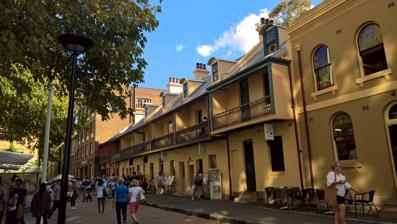
Building: Playfair Street Terraces
Country: Australia
Year built: 1877
Not to be confused with Playfair's Terrace . Historic site in New South Wales, Australia Playfair Street Terraces Playfair Street Terraces, 17–31 Playfair Street, The Rocks, NSW Location 17–31 Playfair Street, The Rocks , City of Sydney , New South Wales , Australia Coordinates 33°51′30″S 151°12′29″E / 33.8583°S 151.2081°E / -33.8583; 151.2081 Built 1875–1877 Owner Property NSW New South Wales Heritage Register Official name Playfair Street Terraces; Tara Terrace (Nos 19-27); Argyle Terrace Type State heritage (built) Designated 10 May 2002 Reference no. 1569 Type Terrace Category Residential buildings (private) Location of Playfair Street Terraces in Sydney Show map of Sydney Playfair Street Terraces (Australia) Show map of Australia Playfair Street Terraces is a heritage-listed former residence and now shops located at 17–31 Playfair Street in the inner city Sydney suburb of The Rocks in the City of Sydney local government area of New South Wales , Australia. It was built from 1875 to 1877. It is also known as Tara Terrace (Nos 19-27) and Argyle Terrace . The property is owned by Property NSW , an agency of the Government of New South Wales . It was added to the New South Wales State Heritage Register on 10 May 2002. History The subject land appears to have been largely undeveloped until the 1870s. The street now known as "Playfair Street" was not shown on a plan of the area dated 1868. Since the mid 1870s the street has been known by a number of names: New George St, c. 1873 –1876; Little Gloucester Street, c. 1877 –1886; Harrington Street, 1923–1953; and Playfair Street, since 1953. The 1868 plan shows a laneway cuts through the south eastern portion of the block, accessing the properties fronting George St and a large building connected to Flour mills located opposite the site. The Argyle Stores occupy the south western section of the block. The land on the western side of Playfair Street was part of Lot 2 of Section 85 granted to William Carr and John Rogers on 26 October 1838. This land included the southern portion of the site, land now occupied by Nos. 21–31 Playfair Street. In 1839 the land granted to Carr and Rogers was sold to Frederick Wright Unwin. Unwin commenced his Bonded Stores in the same year. In 1842 Unwin leased the northern section of his property and continued to develop the southern portion of his site. In 1870 part of Unwin's land was acquired by William Whaley Billyard who by the end of 1871 consolidated this with a grant made on 26 September 1871. This land was sold two years later to Robert Pemberton Richardson of Sydney, an auctioneer. A Certificate of Title dated December 187431, shows the land, including the subject sites, extending east from Gloucester Street with small frontage to George St North. Richardson had by this time subdivided the land, part of DP 143 and offered the thirty one allotments for sale at auction on 11 December 1874. The lots were advertised as Freehold City Allotments about Little Gloucester Street and Mill Street. The plan shows the irregularly shaped allotments on the western side of Little Gloucester Street, generally with 4.6-metre (15 ft) frontages. The two end allotments, Lots 21 and 31 being a little wider. Lots 4 to 31 were advertised as being suitable as sites "for residences for small capitalists". The sale of the subject sites were recorded on the Certificate of Title as follows: Lot 21 (Nos. 29–31 Playfair Street) John Nicholson of Sydney, 6 January 1875 Lots 22 & 23 (Nos. 25–27 Playfair Street) Bartholomew Higgins of Sydney, policeman, 6 January 1875 Lot 24 (No. 23 Playfair Street) John Kearney of Sydney, policeman, 6 January 1875 Lots 25 & 26 (Nos. 19–21 Playfair Street) John Murphy of Sydney, publican, 18 January 1875 Lot 27 (No. 17 Playfair Street) John Murphy of Sydney, publican, 15 September 1876 Lot 28 (Part Nos. 13–15 Playfair Street) William George of Sydney, labourer, 2 April 1875 Lot 29 (Part Nos. 13–15 Playfair Street) Magnus George of Sydney, 14 October 1876 Most of these purchasers retained ownership until 1901, when the land was resumed. However, in 1876, Nicholson sold approximately half of Lot 21 (facing Little Gloucester St) to Enoch Rees, a stonemason of Sydney. Two years later it was again transferred to Michael O'Flaherty, a coal merchant of Pyrmont . Nicholson retained the western portion of the original allotment until 1898. Lots 28–31 were purchased by Thomas Playfair and by 1879, only these lots remained undeveloped. New George Street (now Playfair Street) was first listed in the Sands Directory in 1873. In 1875 no residents were listed, however, in the following year a terrace of five houses, probably on Lots 22–26 (Nos. 19–27) had been built and occupied. A sewer plan dated 28th Aug 1875 indicates five buildings on the site, in the area between the Argyle Bond to the south and Mill to the east. In 1876 it would appear that Enoch Rees built a pair of two storey houses, Nos. 29 and 31, after his purchase of the eastern half of the allotment from Nicholson. In 1877 the Sands Directory notes No. 7 Little Gloucester Street (now No. 17 Playfair Street) was "in course of erection". It would appear that the single house on Lot 27 (No. 17 Playfair Street) was constructed by John Murphy shortly after his purchase of that block in late 1876. By 1882 a total of 19 houses had been constructed on Lots 21 to 27, with eight fronting Little Gloucester Street, eight to Gloucester Walk and three in between. The largest developer was John Murphy who erected nine houses on his three allotments, by using the rear yards of Nos. 17–21 Playfair Street. It seems unlikely that the three separate purchasers of the land now occupied by Nos. 19–27 Playfair Street would have combined to construct the row. It is possible that the terrace was constructed by a speculative venture prior to their purchase, however, the sale of land by Richardson made no reference to buildings on the property. In c. 1880 the row was noted as "Tara Terrace", however, the derivation of the name and connection is not clear. The c. 1880 Percy Dove plan shows the configuration of the buildings. The two storey buildings facing Little Gloucester Street, including Nos. 9–17 (now Nos. 19–27) noted as "Tara Terrace", are constructed to the street alignment with single storey room/annexes and open yards to the rear. The three single storey buildings are shown at the rear of Nos. 17–21 (noted as Nos. 7–11 on the plan). The buildings constructed on the Gloucester Street frontage, now interpreted in Foundation Park are also shown. The allotment to the north of these buildings, now Nos. 13–15 Playfair Street, remained undeveloped. Two sheds are shown abutting the single storey building at the rear of No. 17 and on the north eastern boundary. By 1880 Murphy had also constructed another house immediately behind No. 7 Little Gloucester Street (No. 17 Playfair Street), accessed via a passage, the opening of which is still discernable at the southern end of the ground floor facade of the building. In 1880 the Sydney City Council Assessment Books described the individual houses on Little Gloucester Street (now Playfair Street) as follows: No. 7 (Lot 27, No. 17 Playfair Street) Brick walls, Shingled roof, 3 floors 6 rooms 1 off (Lot 27) Brick walls, Shingled roof, 2 floors 4 rooms No. 9 (Lot 26, No. 19) Brick walls, Shingled roof, 2 floors 4 rooms No. 11 (Lot 25, No. 21 Playfair Street) Brick walls, Shingled roof, 2 floors 4 rooms No. 13 (Lot 24, No. 23 Playfair Street) Brick walls, Shingled roof, 3 floors 5 room No. 15 (Lot 23, No. 25 Playfair Street) Brick walls, Shingled roof, 3 floors 6 rooms No. 17 (Lot 22, No. 27 Playfair Street) Brick walls, Shingled roof, 3 floors 6 rooms No. 19 (part Lot 21, No. 29 Playfair Street) Brick walls, Shingled roof, 2 floors 5 rooms No. 21 (part Lot 21, No. 31 Playfair Street) Brick walls, Shingled roof, 2 floors 5 rooms In 1883 Thomas Playfair commenced construction of two tenements known as Nos. 3-5 Gloucester Street (Nos. 13-15 Playfair Street). The building was first rated in June 1884 and in 1891, Nos. 3-5 Playfair Street (Nos. 13-15) were described as two storey houses of five rooms constructed with brick and cement walls and iron roof. No. 1 Playfair Street occupied by Thomas Playfair was described as wood walls and iron roof with sheds and yards. The sequence of construction of the subject buildings, based on Sands and title search can therefore be summarised as follows: ?? Nos. 19–27 – "Tara Terrace" 1875; ?? Nos. 29–31 – 1876; ?? No. 17 – 1877. The five houses comprising "Tara Terrace", the first buildings built on the site, were constructed as typical Victorian workers' terraces. Each terrace was built on sandstone foundation walls with two rooms at both ground and first floor levels. Nos. 29 and 31 were constructed as a pair with similar style and finish to Tara Terrace, No. 17 was originally very similar to the Tara Terrace dwellings in style and detail. The Sands Directory indicates that at least three of the houses at the western end of the original allotments, along the Gloucester Street alignment, had been constructed and occupied by 1877. By 1879 seven houses had been built, described as Erin Terrace. These were also occupied by a number of tradesmen, including mariners, carpenter and tailor. By 1882 the street numbers had changed to accommodate another three houses, and the Assessment Books note that all were constructed of brick with iron roofs. All but two were three storeys with five or six rooms (the other two were single storey with three rooms). The houses generally appear to have been developed for the rental market. From the start only one of the properties, No. 13 Little Gloucester Street (No. 23 Playfair Street) was occupied by the owner, John Kearney. By 1879 all of the houses were occupied by tenants who generally remained in occupation for a few years at the most. The Sands Directory indicates that these tenants were varied, ranging from a printer to shipwrights and an engineer. The terraces constructed along the Gloucester Street alignment (now Gloucester Walk) were also generally constructed for the rental market with only two owner occupiers. In 1879 the occupants included two master mariners, a carpenter and a tailor. The Sands Directory indicates that this situation continued until 1901, when all of the allotments were resumed by the Minister for Public Works and the Sydney Harbour Trust became responsible for the site and buildings. The initial aim of the Trust, which was established as a result of the bubonic plague which hit Sydney in early 1900, was to clean up the resumed areas and redevelop them for commercial use. However, the area within the boundaries of the resumption included many residential properties mixed with the wharves and commercial buildings that the Trust intended to use. The Trust gradually had to accept that it would have to take the role of landlord and manage the newly acquired residential properties and their occupants. The Trust also soon recognised that not all of the newly acquired property was suitable for commercial purposes and the local topography, steep and rocky in places, would potentially be difficult to develop. In addition, the traditional inhabitants of The Rocks area, such as the wharf labourers, continued to need to live in vicinity to their places of employment. Much of the housing in the area had become dilapidated by this time and demolitions and cleansing operations were undertaken by the Trust, however, repairs to the buildings that were retained, it is assumed such as the subject terraces in Playfair Street, and construction of new housing, on land deemed unsuitable for commercial use, was also undertaken from this time. The building came under the control of the Maritime Services Board (MSB) in 1936. The MSB made major infrastructure changes in The Rocks area, however, it would appear made little changes to the buildings. Despite the changes in the administration much of the area and fabric remained intact until the late 1960s. Much of the city had by this time been taken over for commercial purposes and resident population subsequently thinned. The Rocks became more derelict and public opinion generally regarded the place as a slum and largely favoured demolition and redevelopment. Two of the four terraces still tenanted by the mid 1970s were occupied by residents who had lived in the street for several decades, during which it appears that very little renovation or modification had taken place. The buildings were transferred to the Sydney Cove Redevelopment Authority in 1970 and with the adjoining terraces at No. 13–15 Playfair Street, were originally slated for demolition. Tenders were called and a number of proposals were considered, including the use of a site for a carpark. The decision to demolish the buildings is highlighted by the one Tenancy Card relating to the buildings. The card relates to No. 31 Playfair St, at this time tenanted by a Mr W. Balmain and his mother Mrs Beashel. The entries date from 22 July 1970, at which time the memo notes, "proposed Playfair Street demolitions Houses Nos. 13 to 31". A subsequent note, dated 28 July 1970 notes, "Playfair St  proposed demolition of ten houses 13-31 inclusive for carpark". In the later months of 1970 memos and letters were sent pertaining to the relocation of the present tenants and subsequently notice to quit the premises. The last entry, dated 13 August 1971 alludes to the continuing "problem" with the existing tenant. Other file notes dated September - November 1970 suggest the imminent demolition of the terrace in Playfair Street and relocation of the present tenants. The note dated September 1970 lists the houses and tenants involved and current rental as that time as follows: No. 13 – Mr T. Kane three adults, four children $3.60 rental per week No. 15 – vacant No. 17 – vacant No. 19 – vacant No. 21 – vacant No. 23 – vacant No. 25 – Mrs N. Macklan plus two children $4.30 rental per week No. 27 – Mrs C. E. Moran only occupant $3.45 rental per week No. 29 – vacant No. 31 – Mr W. Balmain - non-resident, occupied by his mother only. $3.30 per week. Three of the four tenants were to be accommodated in the East Rocks area. Mr Kane was to be relocated to No. 50A Gloucester Street, Mrs Macklan to No. 46 Gloucester Street and Mrs Moran to No. 63 Harrington Street. Each of these apparently expressed satisfaction with their new addresses. Mrs Balmain, was to live with her son at Chester Hill , however, the report outlines her unwillingness to leave. However, by November 1970, two of the tenants had been relocated and the others followed shortly thereafter in 1971. It was an overseas visit by the SCRA's then Business Manager and Director that brought about a reversal and change of plan. The Director was impressed by the aesthetic and financial returns of refurbishing old and seemingly derelict buildings and on his return called for a reassessment of the situation. It was decided that the terrace would be retained and from this time the Sydney Cove Redevelopment Authority adapted the remaining houses as commercial premises and developed the rear of the site as Foundation Park. This marked the beginning of the Authority's role in the development of The Rocks as a tourist destination. At the end of the 1970s the character of the area and use and occupation of the buildings was redefined by the refurbishment. Description The row of terrace houses, Nos 13–31 Playfair Street, and renamed Argyle Terrace by the SCA around 1990, were built between 1875 and 1883, as follows: Nos 19–27 Playfair Street (Tara Terrace) – 1875 Nos 29–31 Playfair Street – 1876 No. 17 Playfair Street – 1877 Nos 13–15 Playfair Street – 1883. The terraces at 17–31 Playfair Street were adapted as commercial premises by the SCRA in 1972. All of the houses were built of face brick with no extraneous detailing. To maximise the use of the site the houses were built directly onto the street alignment with cantilevered balconies overhanging a narrow footpath. Each terrace features a simple two-up, two-down floor plan with attic rooms to Nos 17-27. Nos. 29 & 31 were built with fireplaces to the ground floor rooms only, while the remainder had an additional fireplace in the front, first floor room. The majority of these are still intact. The internal detailing is generally devoid of decoration and as such is typical of this type of working class housing. The last of the terraces to be built are Nos 13-15 Playfair Street, and are slightly more elaborate in style. Condition As at 3 May 2001 the archaeological assessment condition was partly disturbed. Assessment Basis: Floors above or level with street. Sandstone quarried up to Gloucester Street frontage. Modifications and dates Built – 1875 (Nos.19–27); 1876 (No. 29–31) & 1877 (No.17). By 1891 – 17 and 19 Playfair Street were re-roofed with iron. By 1902 – all of the shingled roofs were replaced. 1972 – The first restoration/revitalisation project undertaken by SCRA included the Cleland Bond Store , 17–37 Playfair Street and the former site of 2-16 Gloucester Street. By this time the row of eleven houses facing Playfair Street was in a dilapidated condition and they were originally scheduled for demolition. However, it was subsequently decided to adapt them as a mixture of shops and restaurants as an extension of the Argyle Arts Centre. Heritage listing As at 27 October 2008, the Playfair Street Terraces, Nos. 17–31 and site are of State significance for their historical and scientific values. The site and buildings are of State significance for their contribution to the character and qualities of the precinct and are significant for their contribution to The Rocks, which is of State Heritage Significance in its own right. The Terraces at Nos. 17–31 Playfair Street are good examples of the typical workers' housing and terrace style of residential development and subdivision pattern that occurred in the mid to late Victorian period in Sydney. Largely constructed for the rental market, the buildings indicate the provision of minimal space to maximise profit. With Nos. 13–15 Playfair Street, the buildings demonstrate the changes in architectural style during the 1870s and 1880s with the simple and undecorated style of the terraces of Nos. 17–31 in contrast to the slightly more decorated Nos. 13–15. Despite the demolition of the rear wings and some internal walls and features the terraces retain a sense of their original two room configuration on each floor, original spatial qualities and simplicity of the interior and lack of decoration and use of attic spaces accessed via tight stairs. The subject grouping is one of the only grouping of workers' terraces with cantilevered balconies remaining in The Rocks area, although similar examples remain in Millers Point and other inner city suburbs such as Paddington and Surry Hills . With the Atherden Street Terraces these form an important reminder of the predominantly residential character of the immediate area. Playfair Street Terraces was listed on the New South Wales State Heritage Register on 10 May 2002 having satisfied the following criteria. The place is important in demonstrating the course, or pattern, of cultural or natural history in New South Wales. The Terraces at Nos. 17–31 Playfair Street are historically significant as representative examples of mid to late Victorian terrace worker's style residential development that was constructed during this period, particularly in areas such as The Rocks where residences in vicinity to places of employment were in demand. Together with the Atherden Street terraces and remnants in Foundation Park, they demonstrate the subdivision pattern that occurred in the period between 1870 and mid 1880s. The terraces are representative of simple, low quality, high density speculative developments which were built during the mid to late Victorian period by developers keen to maximise profits. The site of the terrace, which extends back to the rock face to the west, and adjacent Foundation Park is significant as it emphasises the difficulties faced when developing in The Rocks precinct due to the topography of the area. The buildings are part of group that were the first restoration and revitalisation works undertaken by the Sydney Cove Redevelopment Authority, commencing in 1972. The project represented a shift in both the philosophy of the organisation and general approach and understanding of the history and development of the area. The resultant changes to the buildings and area are significant as they represent a shift away from the predominantly residential use of the immediate vicinity to commercial and public use of the area. The place has a strong or special association with a person, or group of persons, of importance of cultural or natural history of New South Wales's history. The Terraces at Nos. 17–31 Playfair Street are associated with a number of government bodies who administered and later undertook major works to the buildings. These include the Sydney Harbour Trust, Maritime Services Board, Sydney Cove Redevelopment Authority and Sydney Cove Authority. Nos. 17–31 are associated with several local businessman and land speculators who subdivided and developed the sites. The Terraces are associated with Thomas Playfair, a local butcher who became Lord Mayor of Sydney and an MP. The place is important in demonstrating aesthetic characteristics and/or a high degree of creative or technical achievement in New South Wales. The Terraces at Nos. 17–31 Playfair Street are relatively intact examples of worker's terraces constructed in the second half of the 19th century that retain their fundamental form and character. Despite the demolition of the rear wings and some internal walls and features the terraces retain a sense of their original two room configuration on each floor, original spatial qualities and simplicity of the interior and lack of decoration and use of attic spaces accessed via narrow stairs. Together with Nos. 13–15 they demonstrate the changes in architectural style during this period with the simple and undecorated style of the terraces constructed during the 1870s (Nos. 17–31) in contrast to the slightly more decorated Nos. 13–15 which were constructed in the 1880s and feature Italianate decoration popular at this time. The terraces are prominent elements in the Playfair streetscape primarily due to their smaller scale and are an integral part of a diverse residential/ commercial character of the place. The place has a strong or special association with a particular community or cultural group in New South Wales for social, cultural or spiritual reasons. The Terraces at Nos. 17–31 are associated with a number of tenants, residential and more recently commercial occupants of no particular note. The buildings were part of a development that became a slum that was, after some intervention, improved and revitalised so that the buildings could continue to be part of the social and economic life of The Rocks and Sydney in general. The buildings have some association with the work of local community groups and green bans in that they mark a change of philosophy and regard for the existing built environment in The Rocks and contributed to the decision to retain and restore the buildings. The works undertaken in the 1970s became what was the first restoration project undertaken by the SCRA. The place has potential to yield information that will contribute to an understanding of the cultural or natural history of New South Wales. The Terraces at Nos. 17–31, despite some adaptive works, retain their fundamental form and character and many features of typical workers' terraces erected in Sydney during the mid to late Victorian period. However, the division of storeys, particularly Nos. 19, 29 and 31, confuses the interpretation of the buildings and their original form as individual dwellings. With the adjoined terraces at Nos. 13–15, the grouping also demonstrates the changes of style in low scale residential accommodation between the 1870s and 1880s. The buildings and site have scientific and research potential because of the archaeological resources that may remain below the floor and backyard areas that may demonstrate the living conditions and construction techniques of modest dwellings in the late 19th century. Foundation Park to the immediate west of the buildings contain items and elements of archaeological significance that demonstrate the living conditions and construction techniques of the late 19th century. Their location and current use make them easily accessible to the public and contributes to their understanding. The connecting stair, walkway and platforms also assist the appreciation of the buildings and site elements. The place possesses uncommon, rare or endangered aspects of the cultural or natural history of New South Wales. There are a number of terraces constructed in the mid to late 19th century remaining in The Rocks area, however, the subject grouping is one of the only grouping of workers' terraces with cantilevered balconies remaining in The Rocks area. Similar examples, however, remain in Millers Point and other inner city suburbs such as Paddington and Surry Hills. The Terraces with No. 13–15 Playfair Street are the only "residential" scaled buildings now remaining in Playfair Street which is now characterised by larger commercial buildings. With the Atherden Street Terraces these form an important reminder of the predominantly residential character of the immediate area. The place is important in demonstrating the principal characteristics of a class of cultural or natural places/environments in New South Wales. Whilst the rear of the buildings have been altered and buildings are now used for commercial purposes the Terraces are good representative examples of late 19th century workers' and speculatively built dwellings that retain their fundamental residential form and character and relationship to the street. See also Architecture portal Australian residential architectural styles References